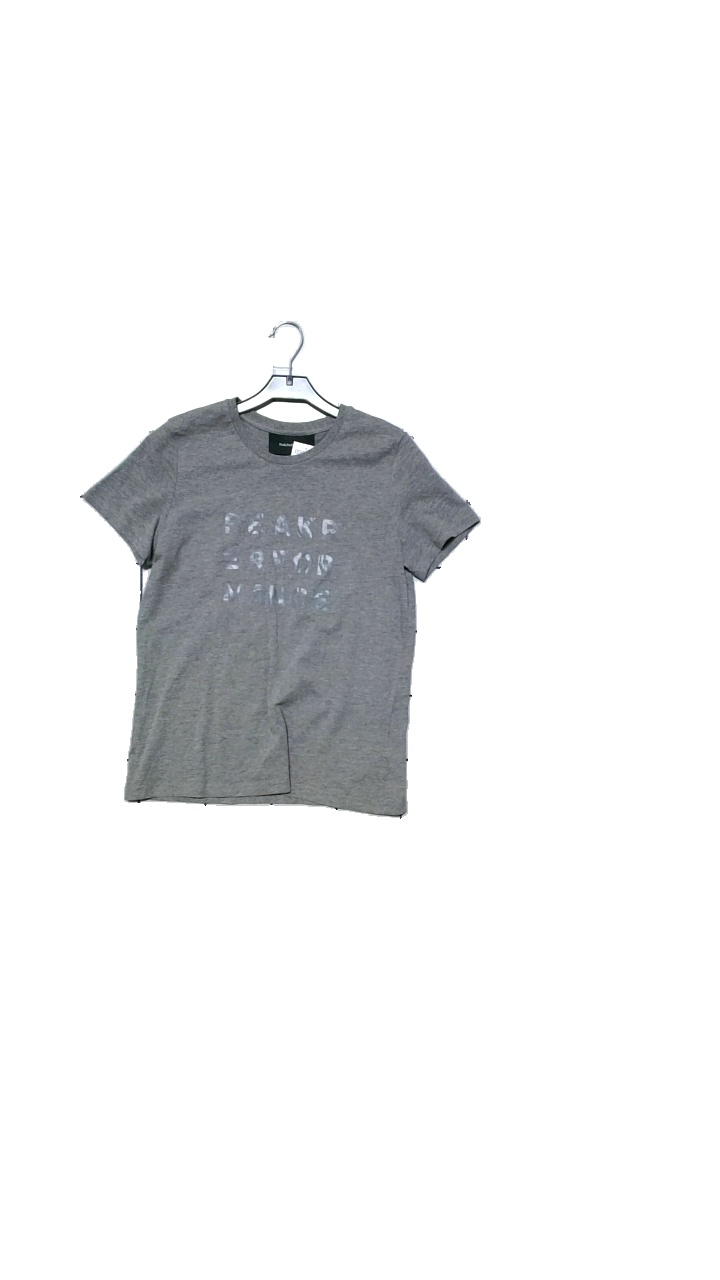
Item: T-shirt (Ladies)
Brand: Peak Performance
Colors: Grey
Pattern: Logo print
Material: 70% cotton, 30% viscose
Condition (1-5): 5
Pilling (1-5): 5
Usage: Reuse
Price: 50-100